Battle of Svensksund

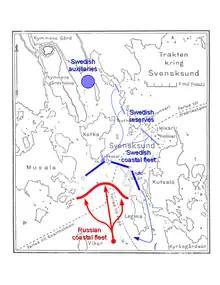
Map of the operations during the Second Battle of Svensksund

In 1790 an attempt to assault Vyborg failed, and the Swedish Navy along with King Gustav himself, was caught in the Bay of Viborg. It managed to escape through the "Viborg gauntlet" on 3 July, though with heavy losses to the deep-sea navy. After retreating to Svensksund, King Gustav made a decision to make a stand there. The Swedish coastal fleet was reinforced by 40 ships under Lieutenant-Colonel Carl Olof Cronstedt after the escape from Vyborg. Gustav made the decision to lead the fight personally and divided his forces into four brigades under lieutenant-colonels Carl Olof Cronstedt, Claes Hjelmstjerna, Victor von Stedingk, and Jakob Törning. Von Stedingk was to lead the center consisting of two "hemmema" ("Styrbjörn" and "Starkotter") and two "udema" ("Torborg" and "Ingeborg") archipelago frigates, brig "Alexander", 15 galleys, two half-galleys, and 11 cannon or mortar longboats. Törning had the command of the right wing consisting of 39 gun sloops and 22 gun yawls while Hjelmstierna's left wing had 30 gun sloops and 14 gun yawls supported by 12 gun sloops and yawls from Cronstedt's brigade. The rest of Cronstedt's brigade, consisting of the "turuma" "Norden", one galley and 36 gun sloops and yawls, was to remain in reserve and guard against a possible Russian flanking maneuver. Artillery batteries were constructed on the skerries of Kråkskär (between the center and right wings) and Sandskär (between the center and left wings). On 8 July the preparations were completed.